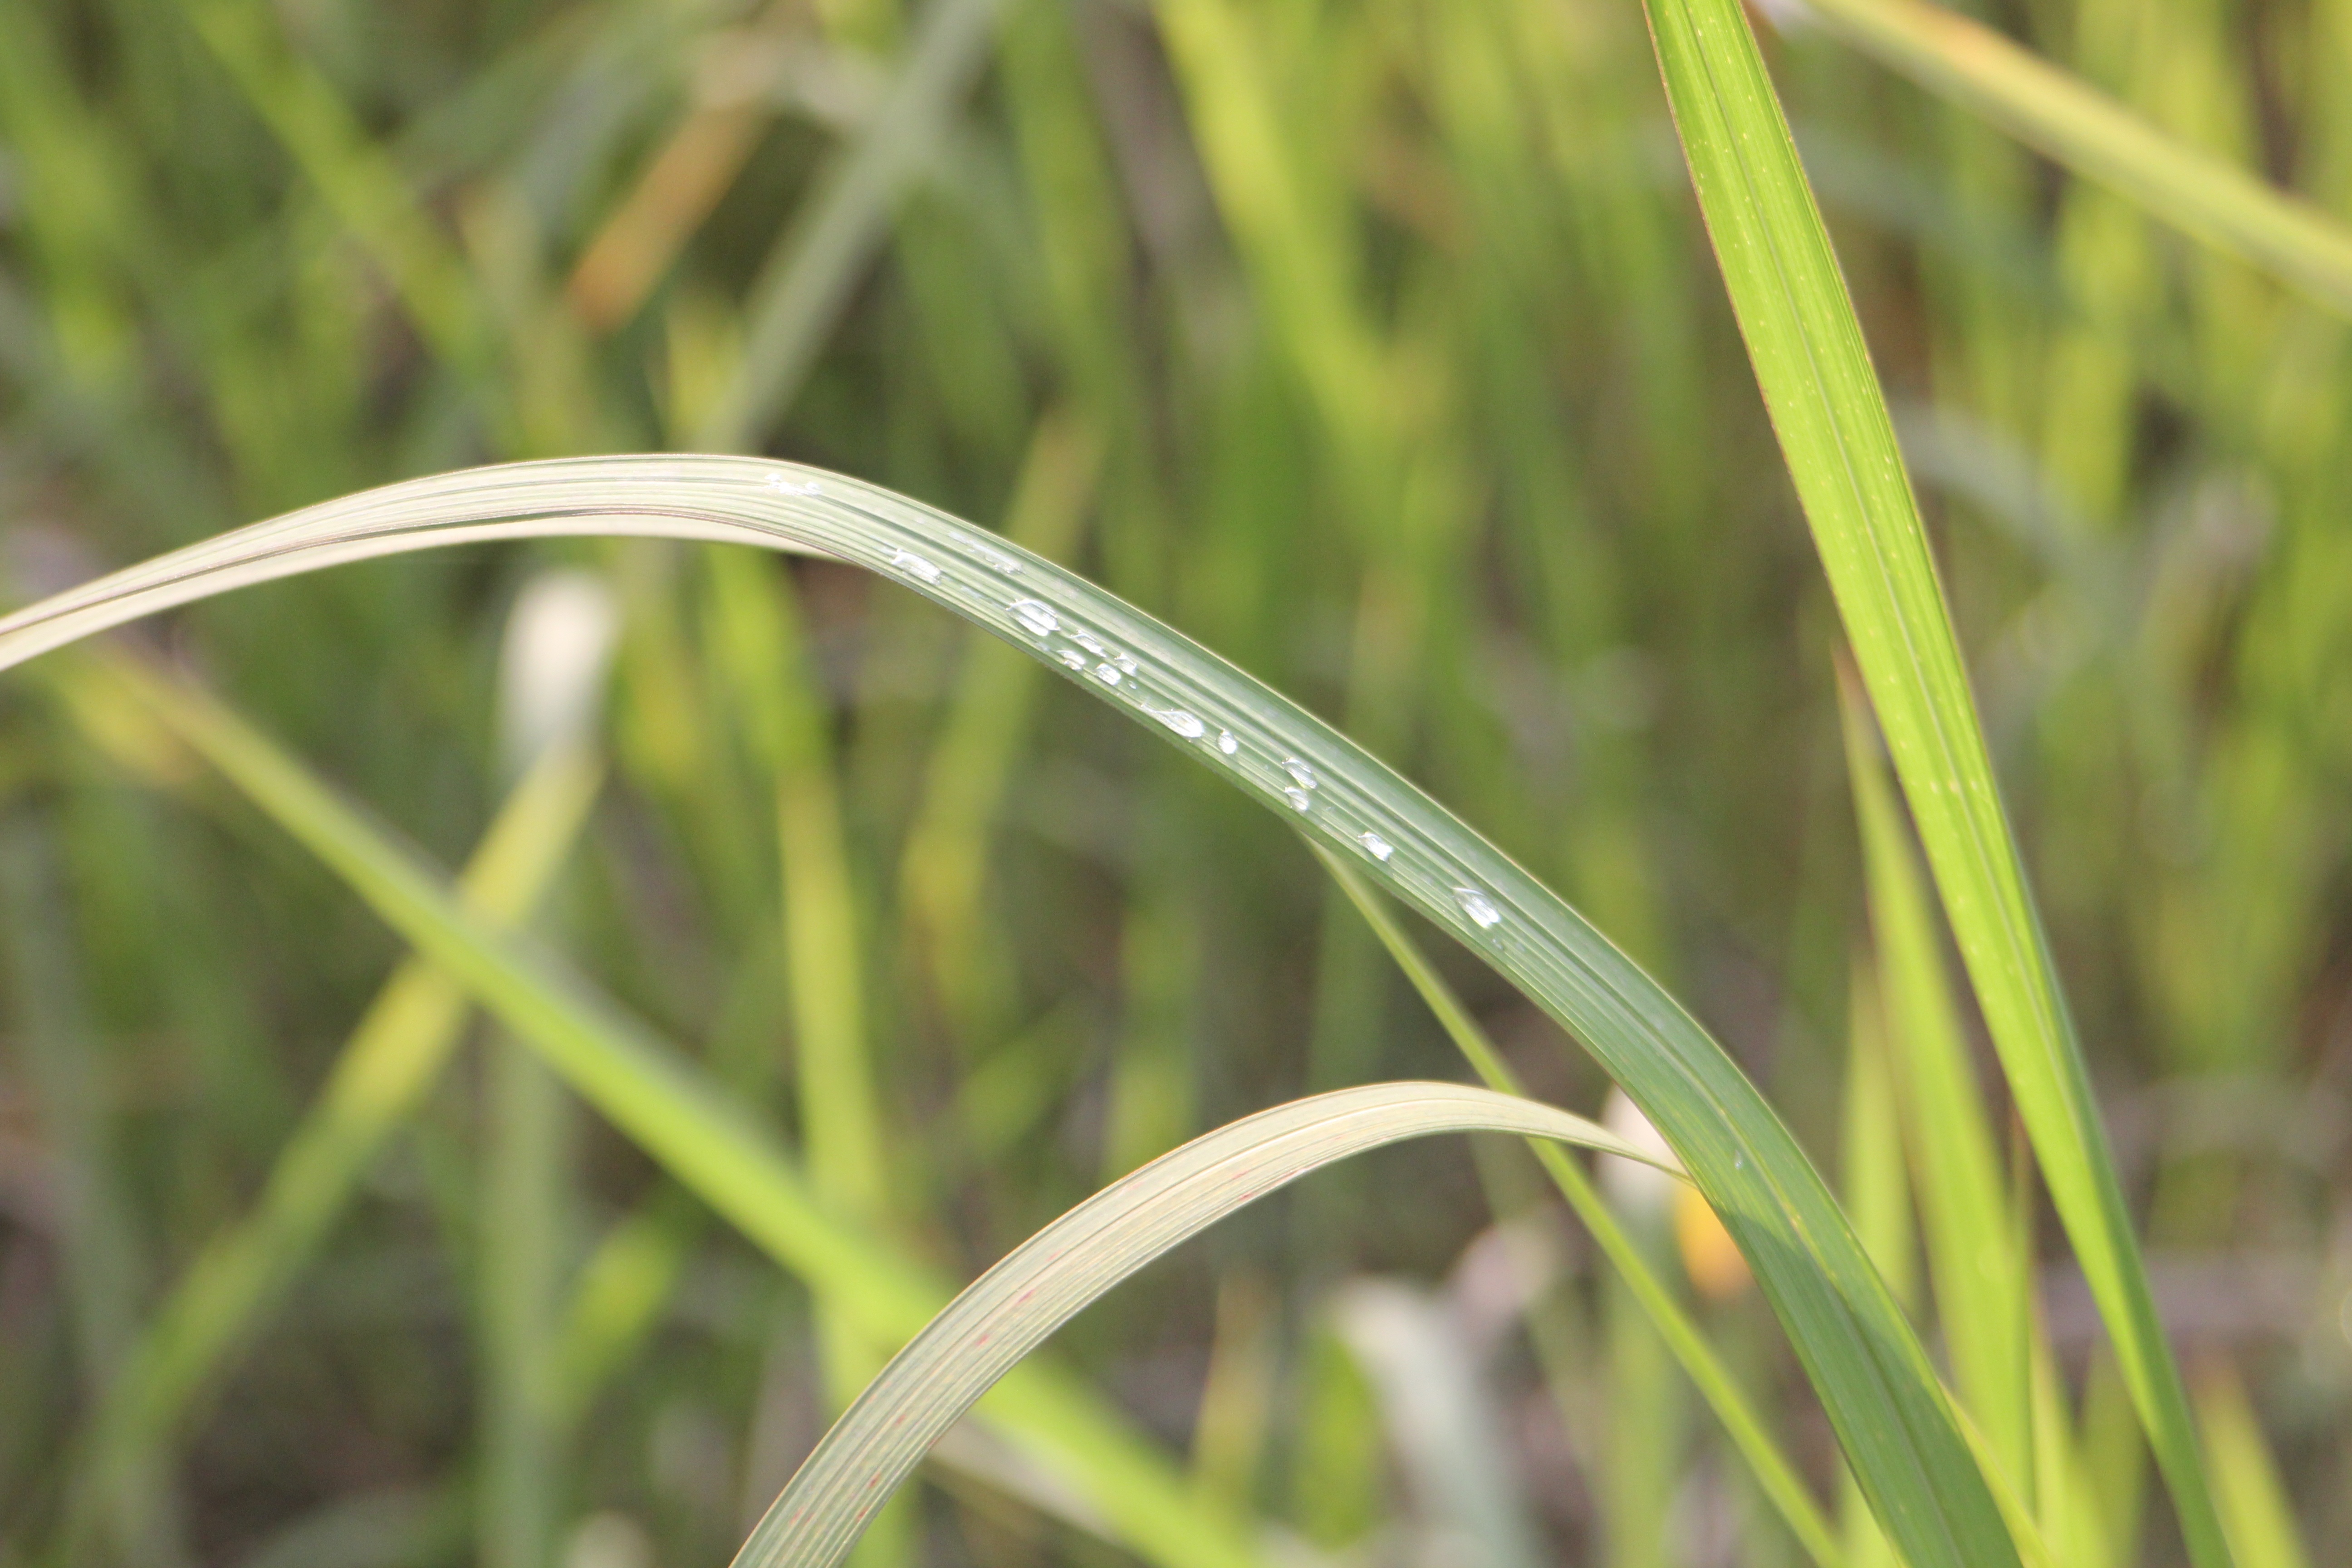
grass, dew, plant, field, lawn, meadow, prairie, leaf, flower, green, crop, botany, agriculture, flora, close up, moisture, macro photography, flowering plant, water drops, grass family, plant stem, land plant